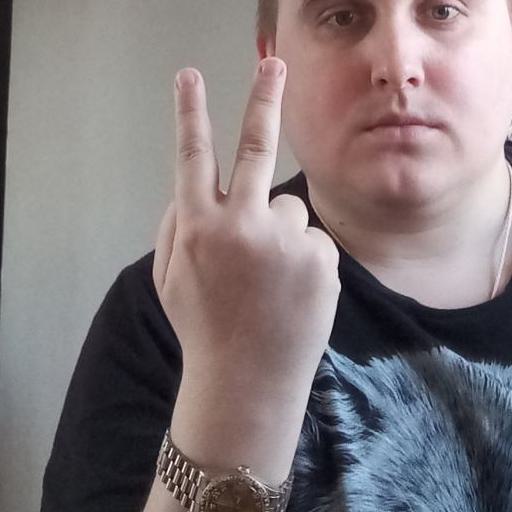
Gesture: peace_inverted